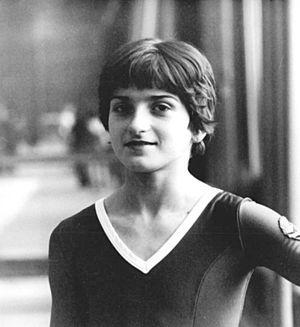
Regina Grabolle, née le 18 mai 1965, est une gymnaste artistique est-allemande.